Jackie Chan filmography

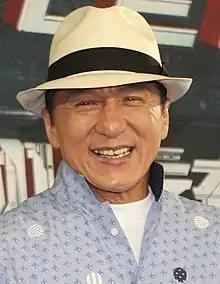
Chan in July 2016

Jackie Chan began his film career as an extra child actor in the 1962 film "Big and Little Wong Tin Bar". Ten years later, he was a stuntman opposite Bruce Lee in 1972's "Fist of Fury" and 1973's "Enter the Dragon". He then had starring roles in several kung fu films, such as 1973's "Little Tiger of Canton" and 1976's "New Fist of Fury". His first major breakthrough was the 1978 kung fu action comedy film "Snake in the Eagle's Shadow", which was shot while he was loaned to Seasonal Film Corporation under a two-picture deal. He then enjoyed huge success with similar kung fu action comedy films such as 1978's "Drunken Master" and 1980's "The Young Master". Jackie Chan began experimenting with elaborate stunt action sequences in "The Young Master" and especially "Dragon Lord" (1982).